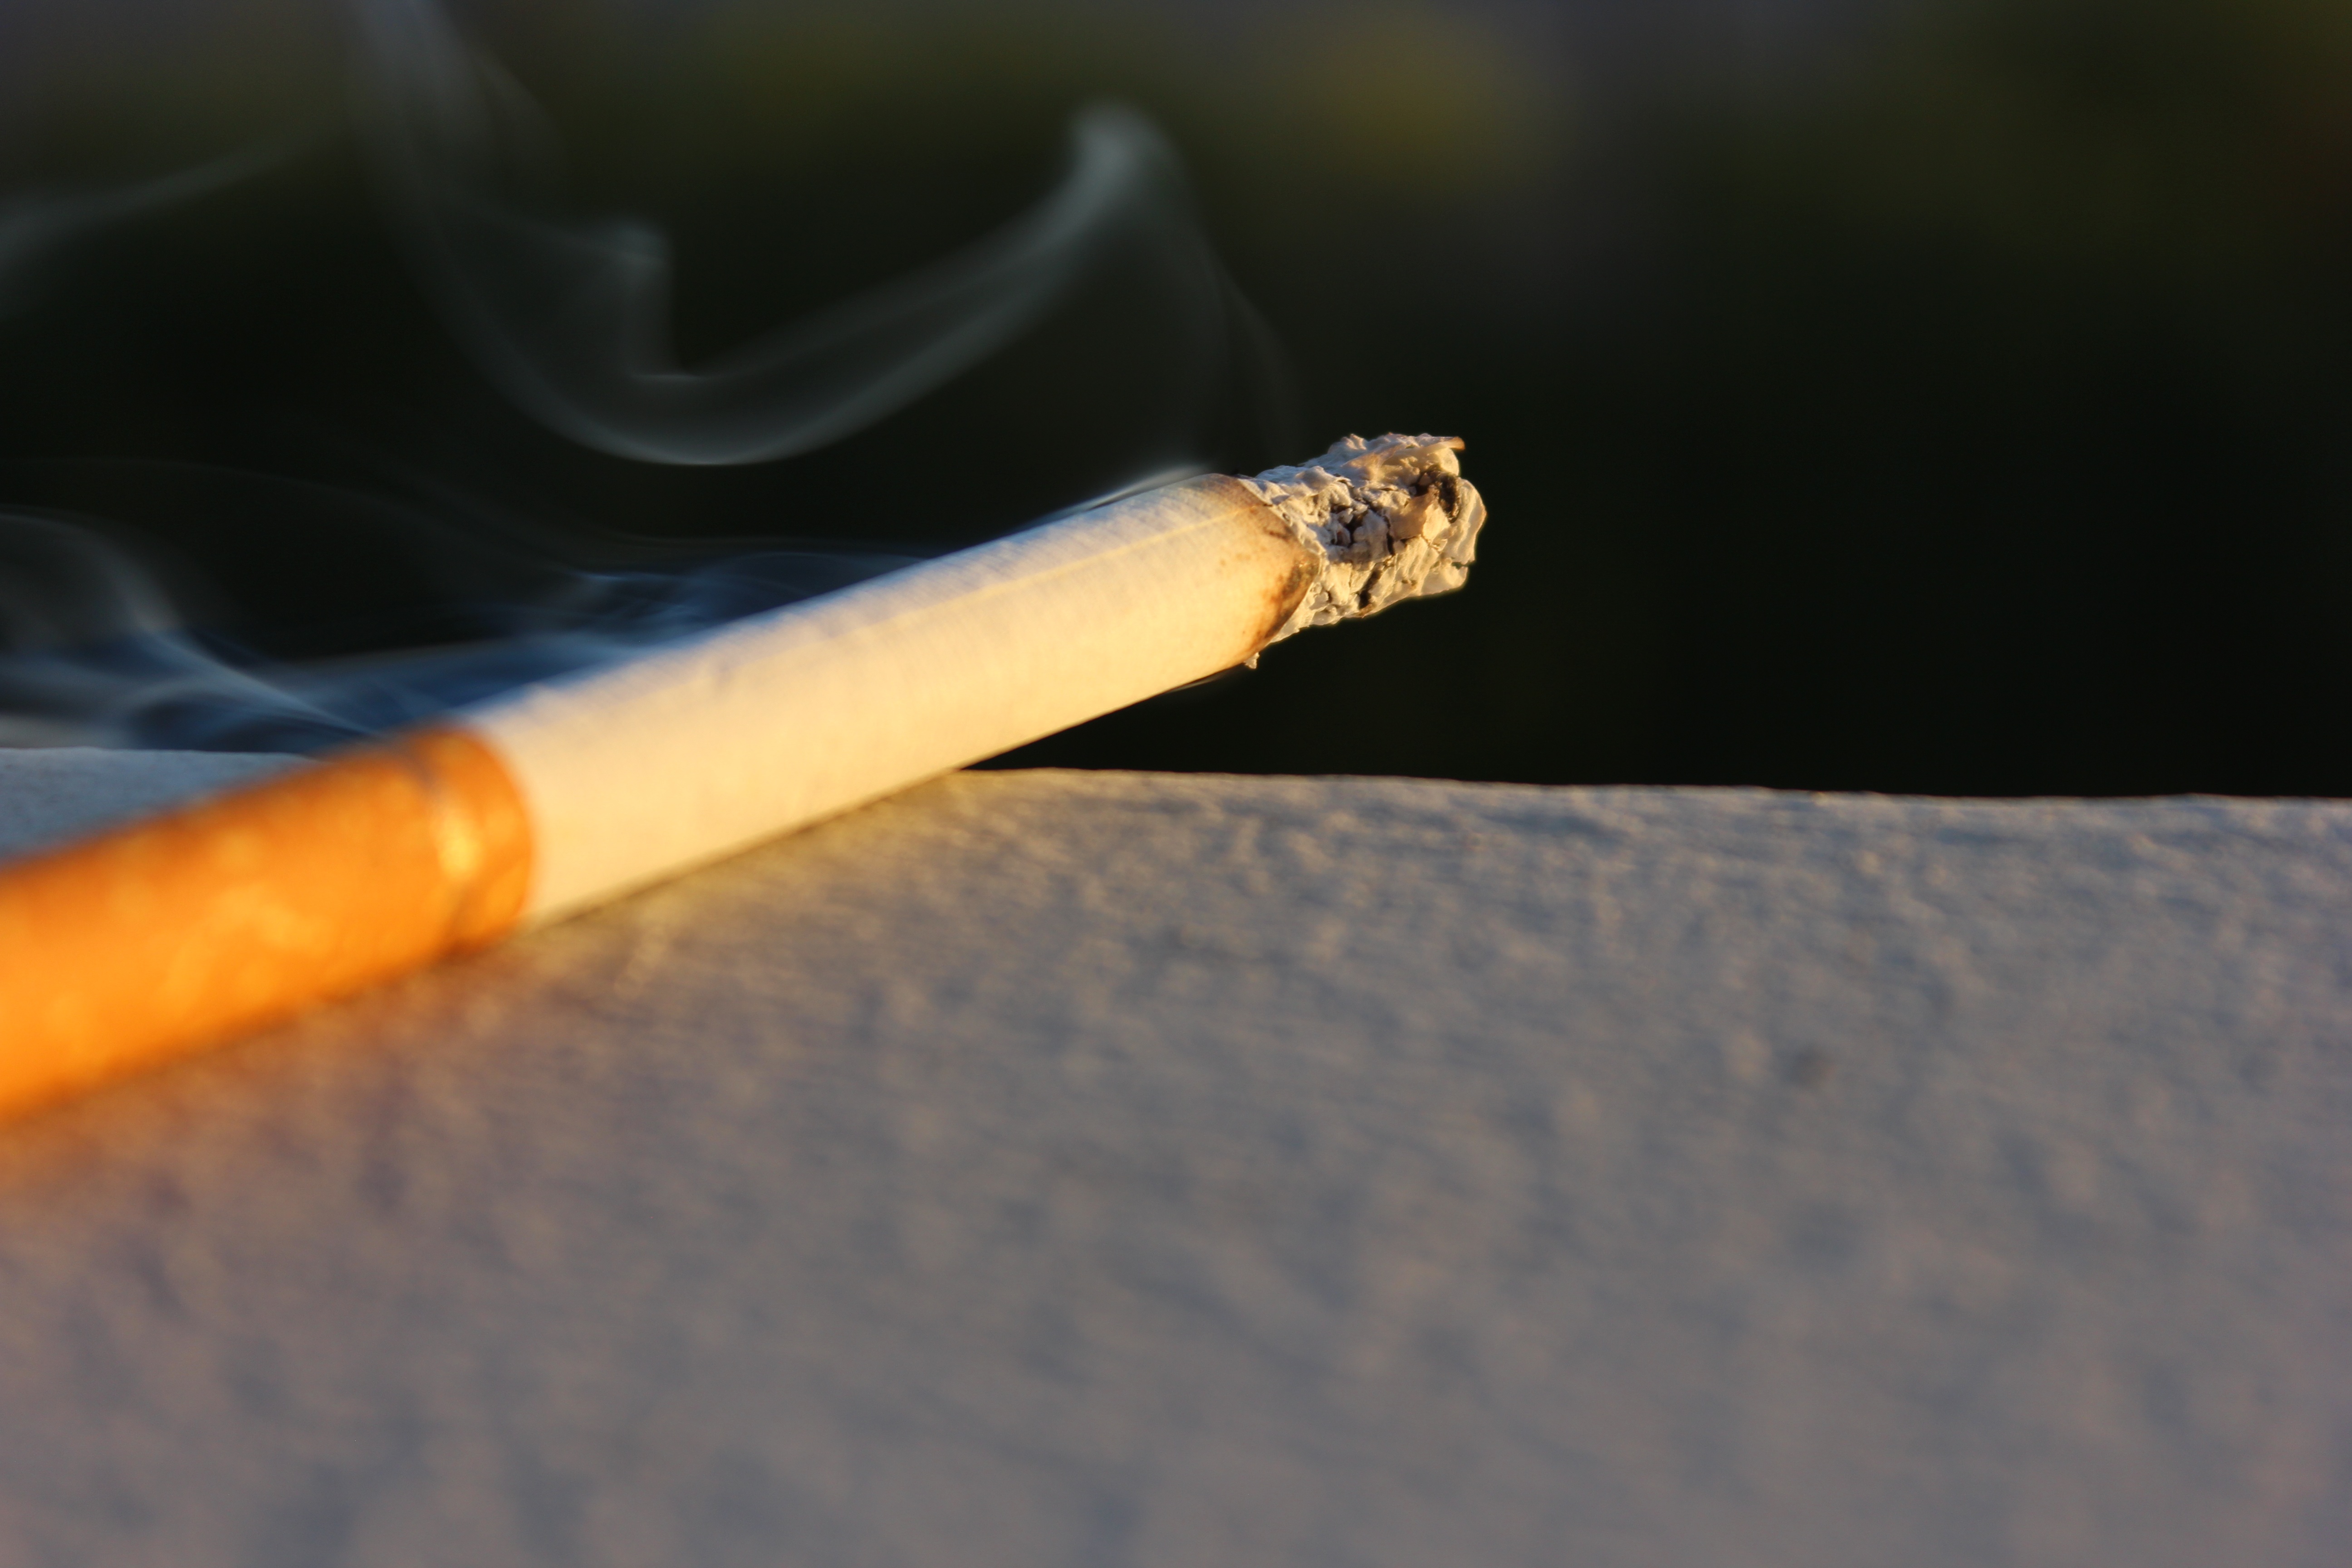
hand, man, white, smoke, smoking, model, fire, yellow, ash, health, cigarette, close up, drug, addiction, tobacco, cancer, macro photography, addictive, nicotine, quit smoking, lung cancer, marlboro